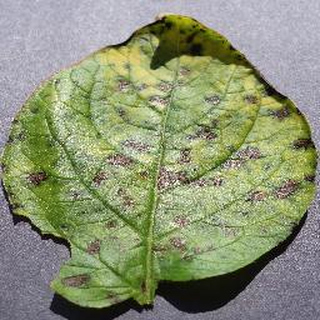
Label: potato_early_blight